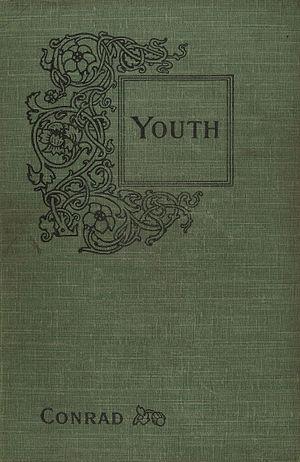
Jeunesse est une nouvelle de Joseph Conrad publiée en 1898.
Jeunesse est un recueil de nouvelles de Joseph Conrad publié en 1902.